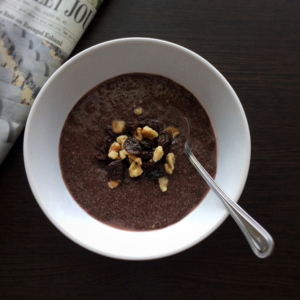
Chiafrø / Galleri
Chiabudding.
Chiafrø, eller bare Chia, er navnet på frø af planten Salvia hispanica. Den voksede vildt i Mellemamerika, men blev taget ind til dyrkning af flere oprindelige folk: bl.a. toltekerne og aztekerne. Frøene har et højt indhold af planteolier, især de flerumættede omega 3-olier. Derfor betragtes de som en slags "superfood".